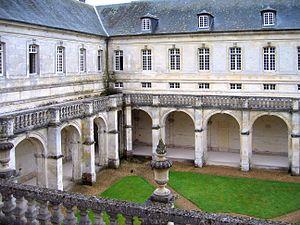
Le cloître de l'abbaye du bec-Hellouin
Le Bec-Hellouin est une commune française située dans le département de l'Eure, en région Normandie. Nichée au cœur de la vallée du Bec, elle bénéficie du label des plus beaux villages de France.
L’abbaye Notre-Dame du Bec est une abbaye catholique bénédictine faisant aujourd'hui partie de la congrégation de Sainte-Marie du Mont-Olivet et située au Bec-Hellouin, près de Brionne, dans le département de l’Eure, en Normandie. Elle a été fondée en 1034 par Herluin, ou Helloin, d'où son nom, chevalier du comte Gilbert de Brionne.